Japanese cruiser Azuma

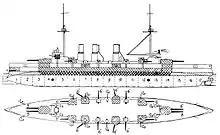
Left elevation and plan of "Azuma" from Jane's Fighting Ships 1904

The ship was long overall and between perpendiculars. She had a beam of and had an average draft of . "Azuma" displaced at normal load and at deep load. The ship had a metacentric height of . She had a double bottom and her hull was subdivided into 213 watertight compartments. Her crew consisted of 670 officers and enlisted men.